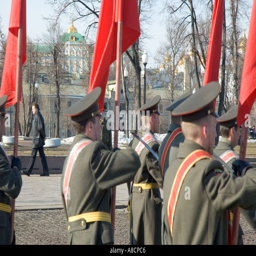
soldiers rehearse for a military parade